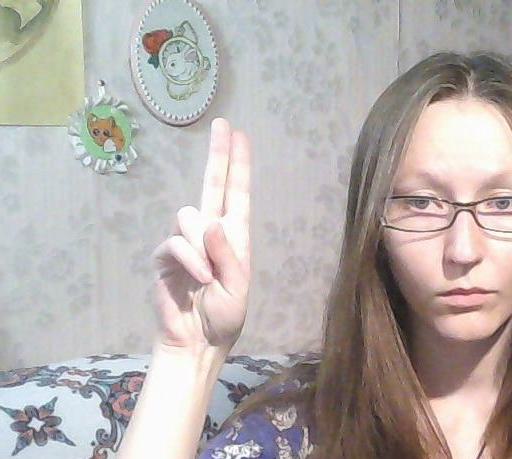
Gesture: two_up